Arabian partridge

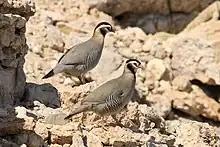
Arabian Partridge at Jebel Hafeet, Al Ain

The Arabian partridge is native to southern Saudi Arabia, Yemen and western Oman. It has been introduced to United Arab Emirates. The subspecies "A. m. guichardi" occurs in eastern Hadramut and eastern Yemen and "A. m. melanocephala" occurs in the rest of the range. It is found on grassy slopes and stony ground with a reasonable amount of vegetation cover, from near sea level to an altitude of about . In 2022, a population of the birds was found in Harrat Uwayrid Biosphere Reserve in Saudi Arabia, around further north than all other known populations.